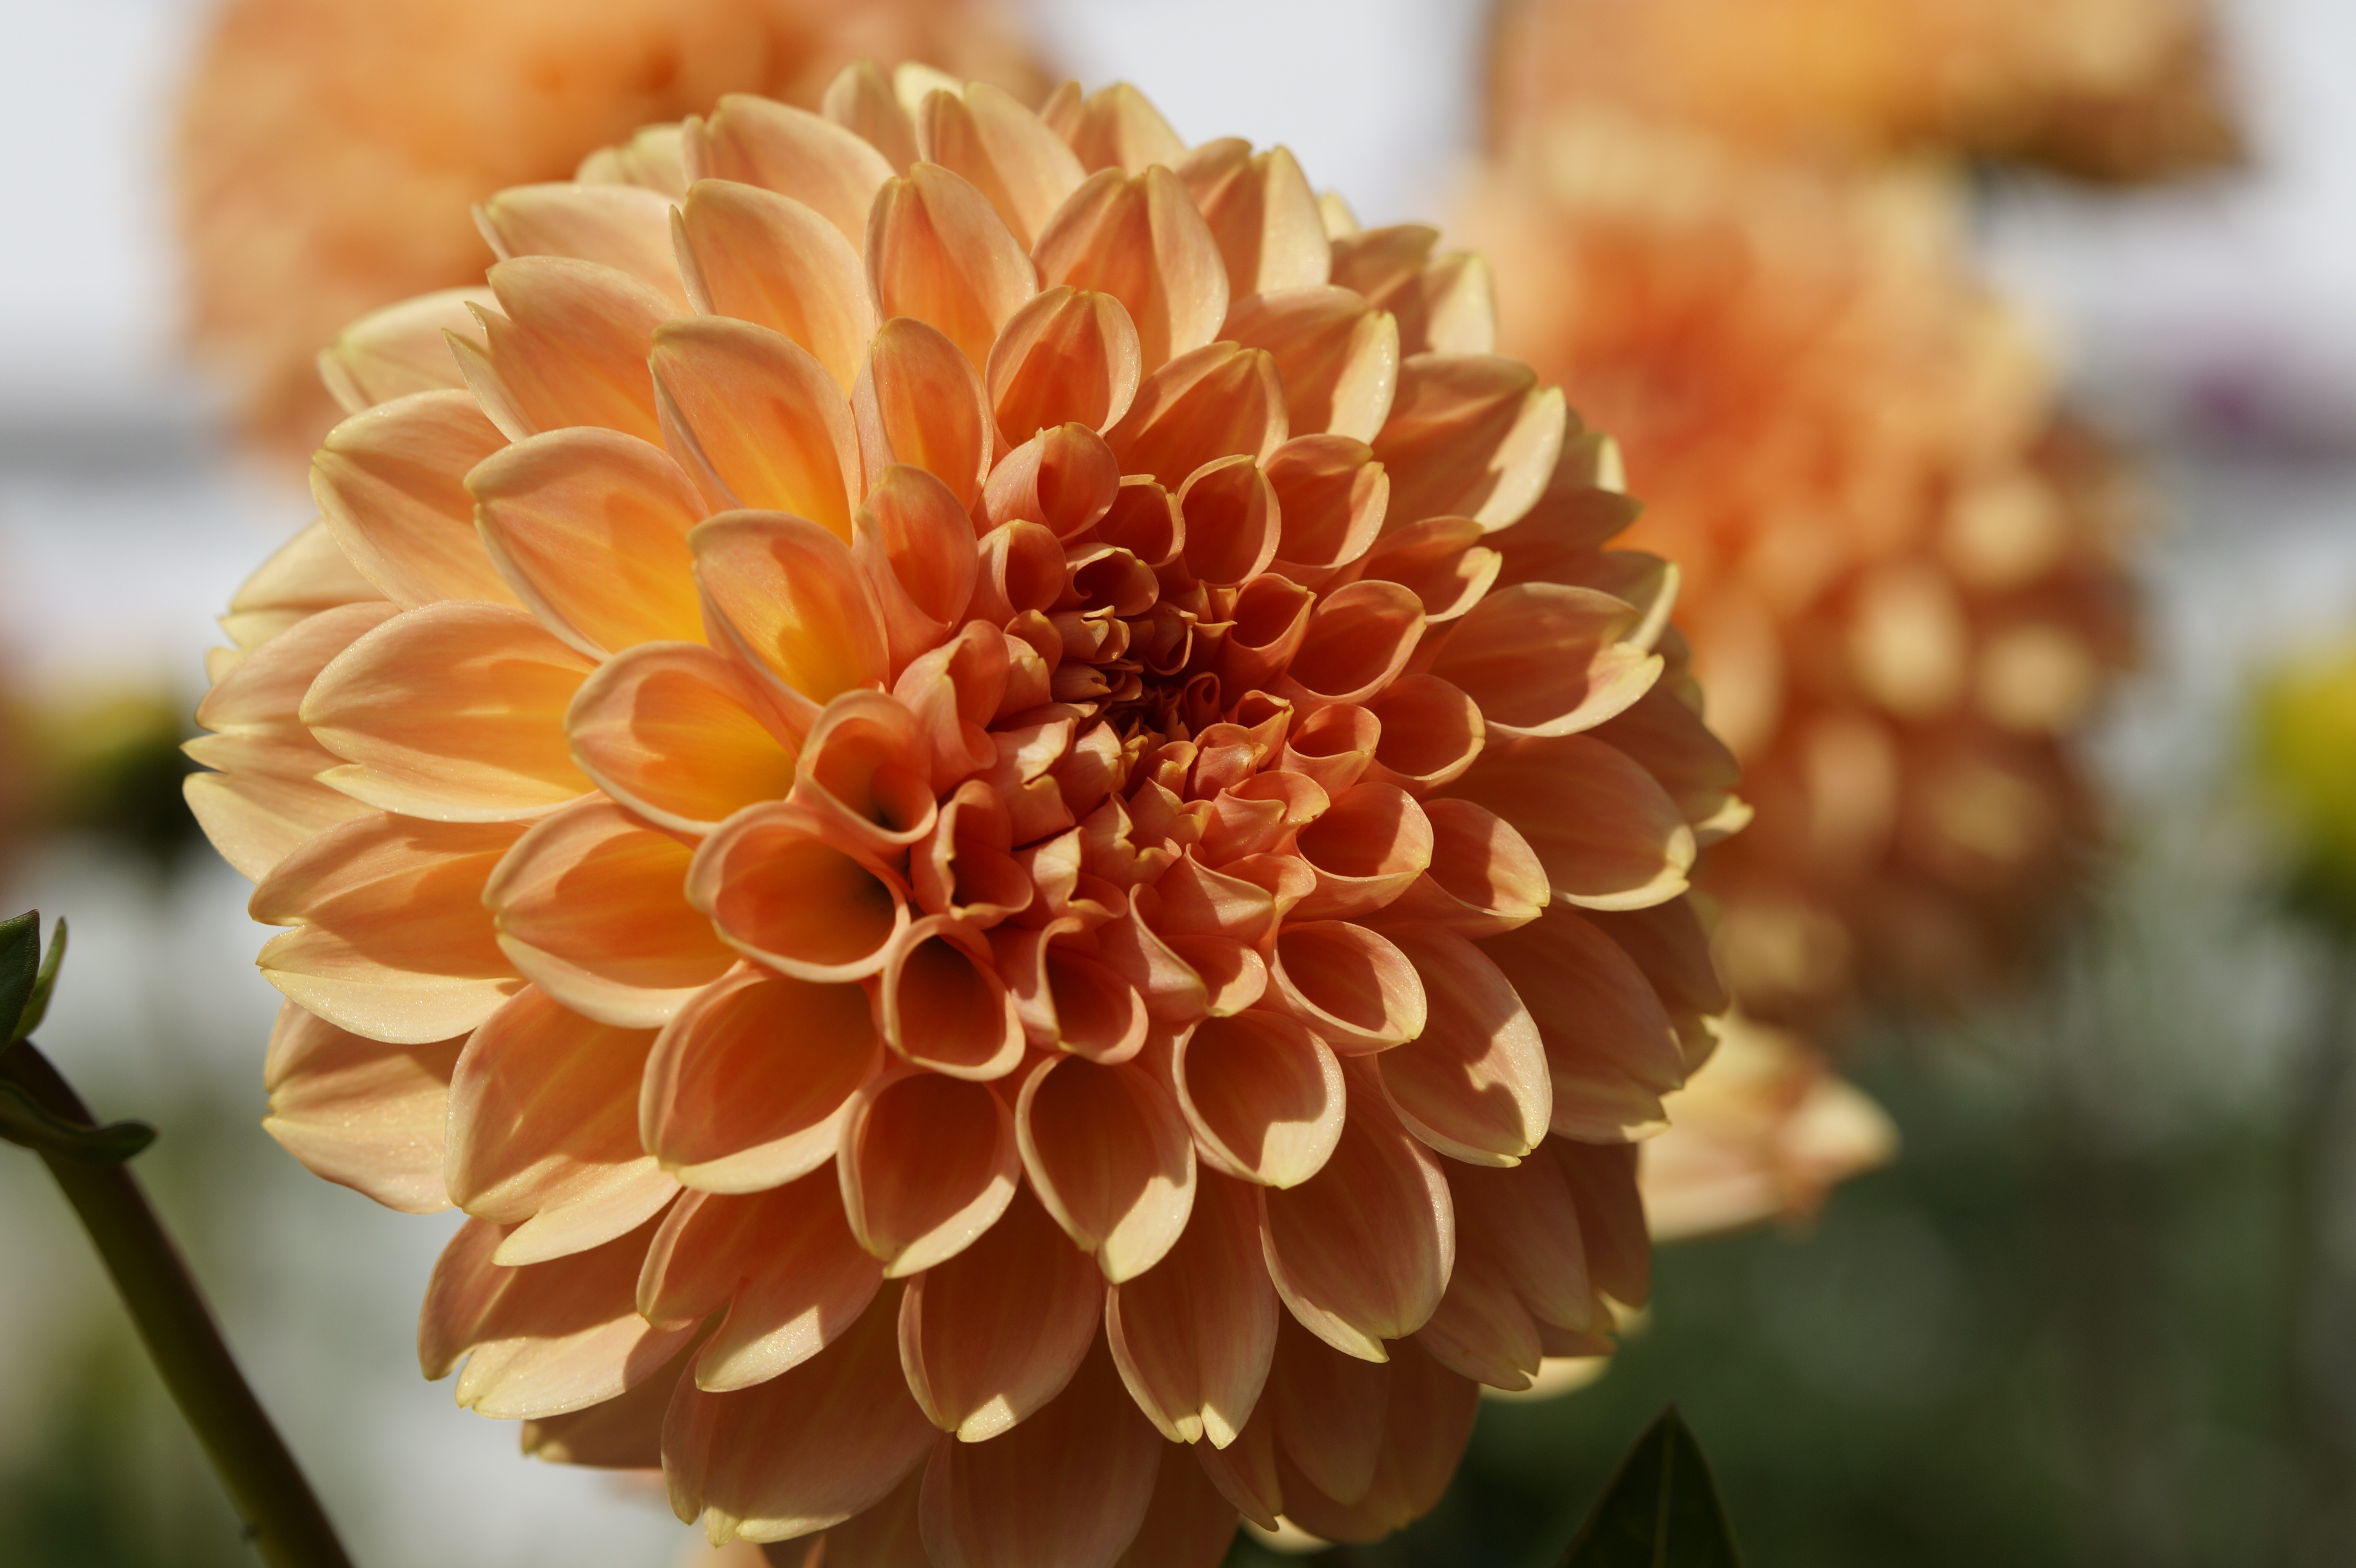
blossom, plant, flower, petal, bloom, summer, orange, autumn, botany, yellow, garden, flora, close up, dahlia, ball, flower garden, late summer, dahlia garden, macro photography, about, flowering plant, ornamental flower, daisy family, globose, asterales, plant stem, land plant